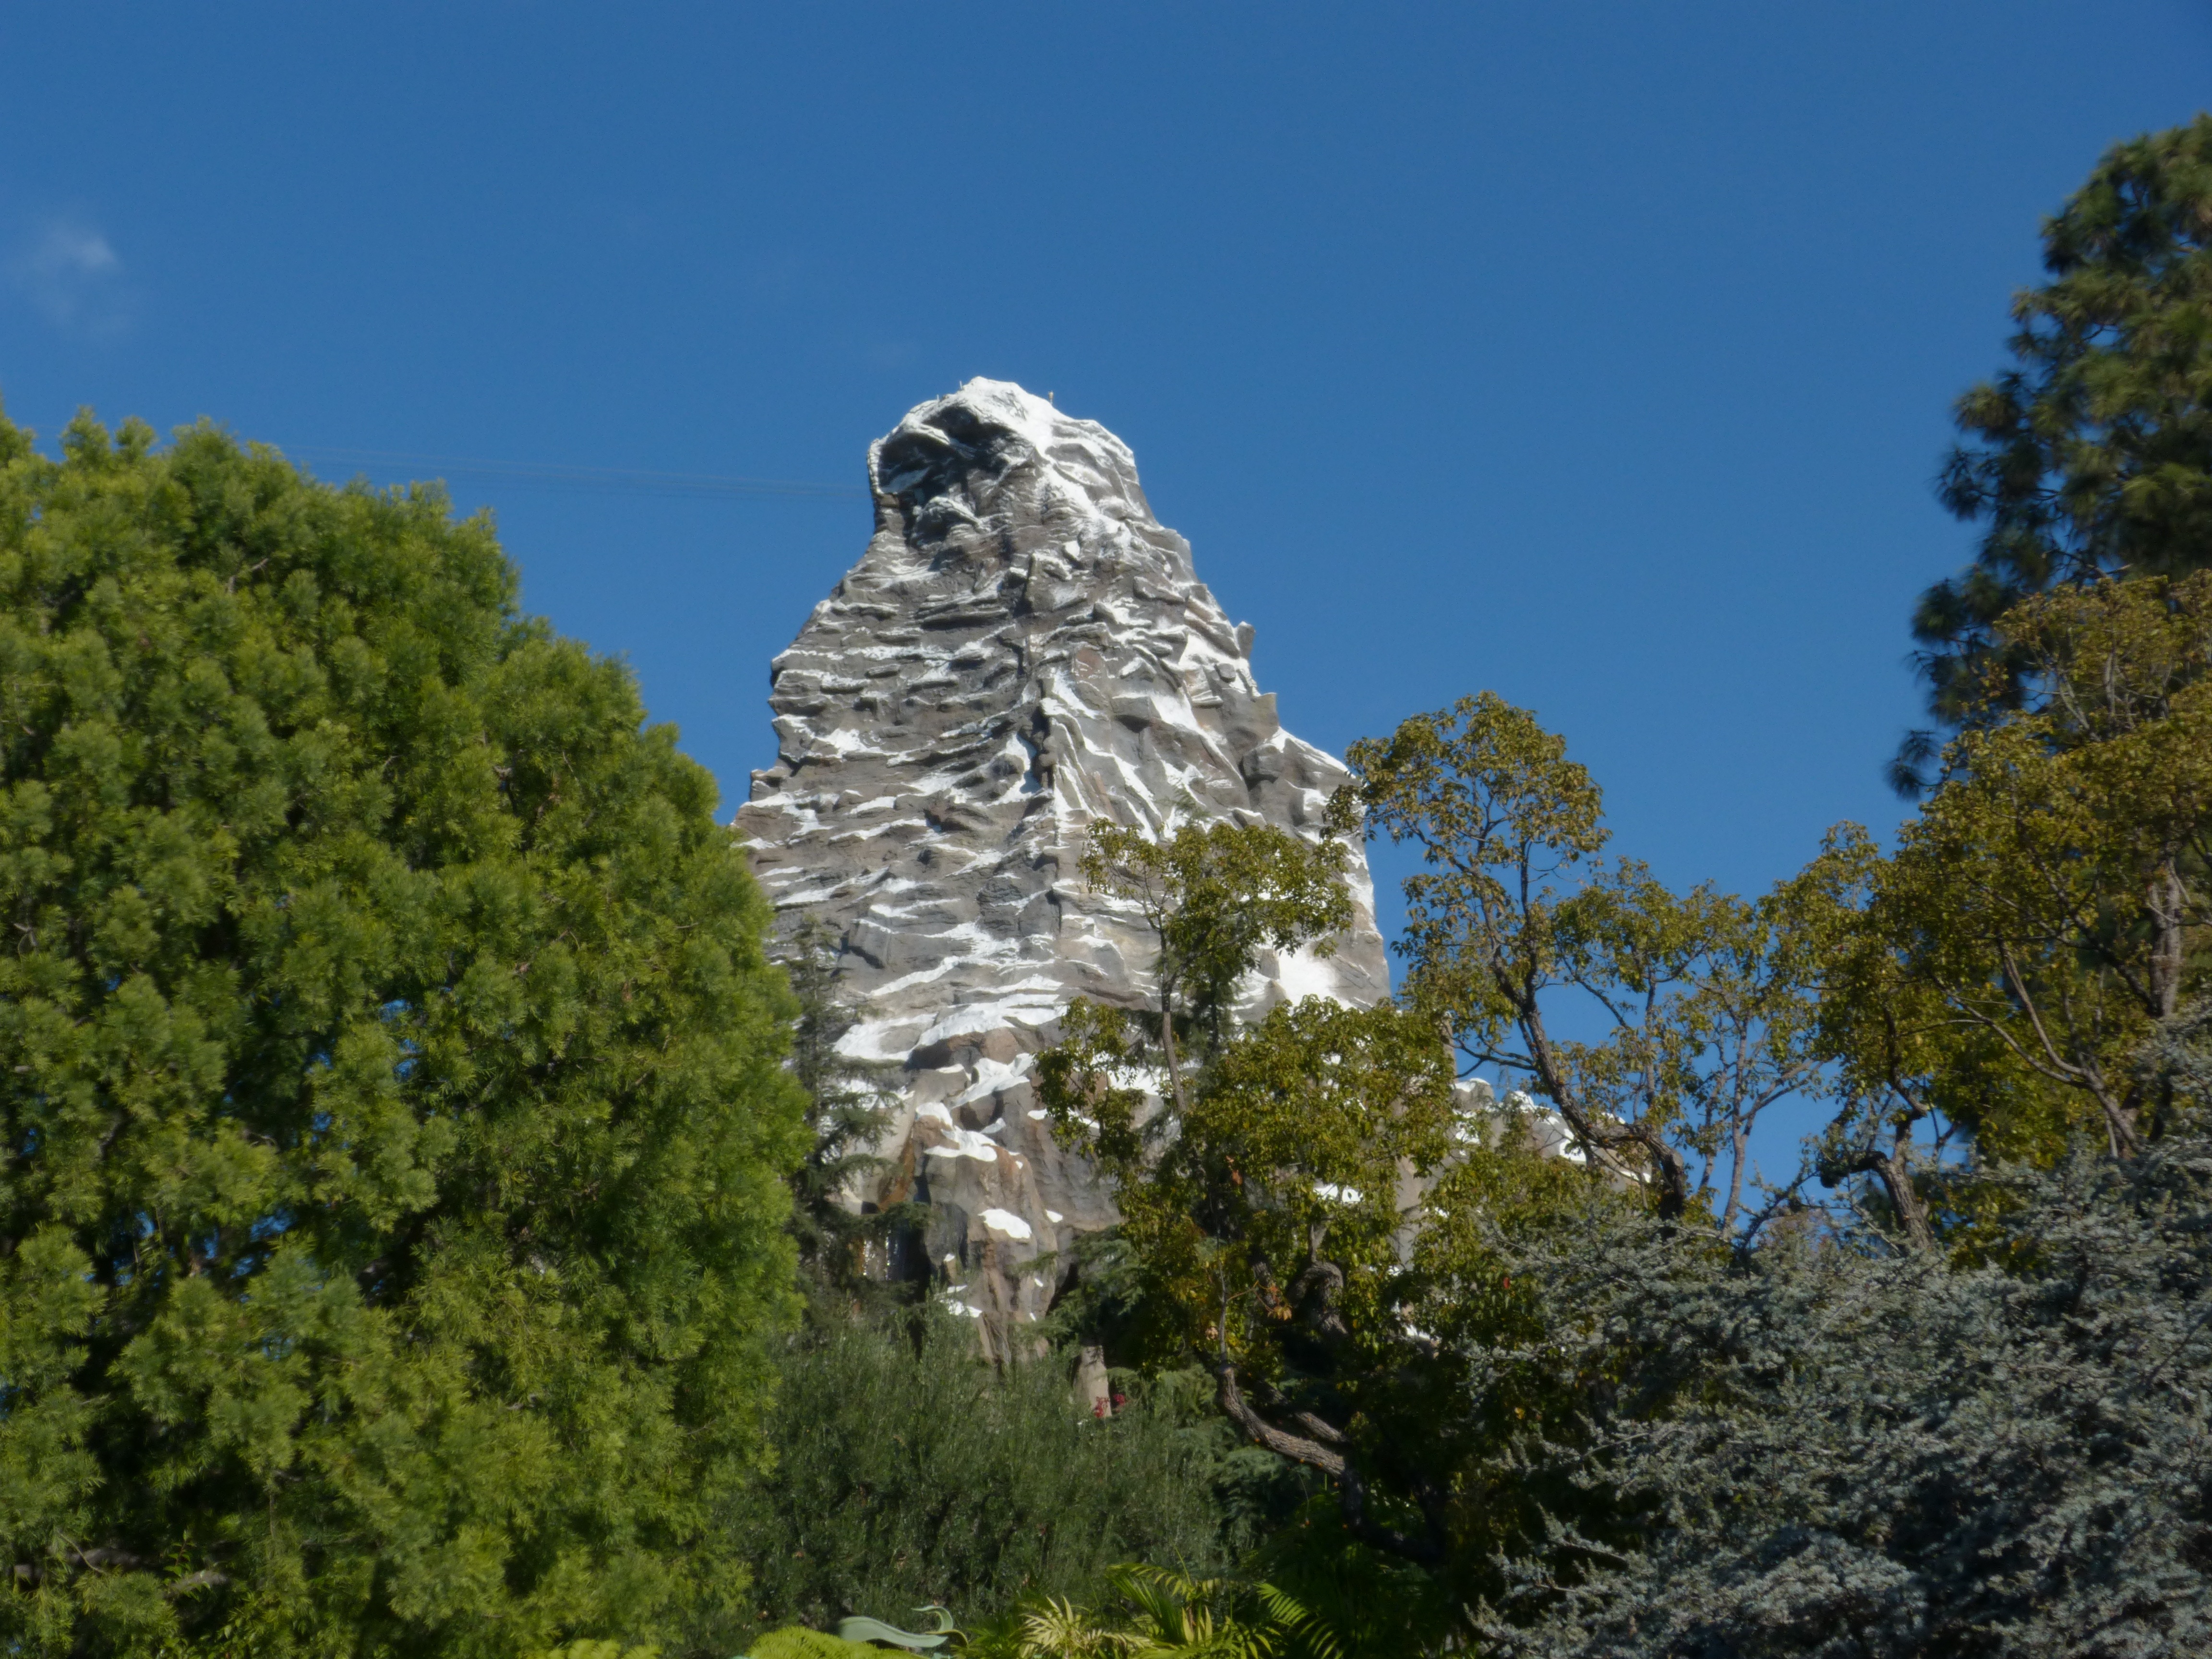
tree, forest, rock, wilderness, mountain, trail, adventure, valley, mountain range, park, terrain, national park, ridge, summit, spruce, alps, plateau, ecosystem, disneyland, landform, biome, matterhorn, natural environment, geographical feature, woody plant, mountainous landforms, temperate coniferous forest, disneyland matterhorn, california tourism, disneyland ride, los angeles vacation, scary ride